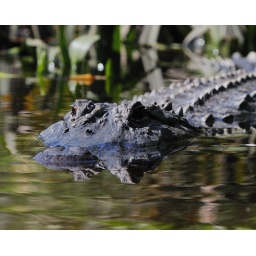
Tripod gator swimming in water